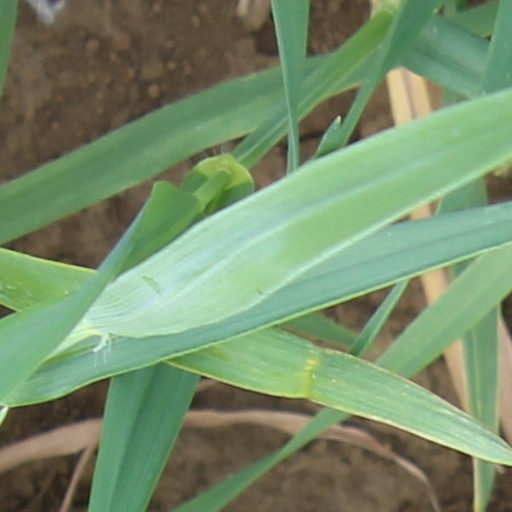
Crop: wheat